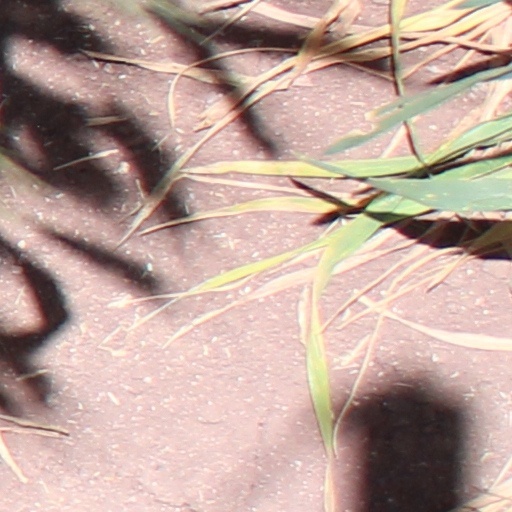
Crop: wheat